Vancouver Aquarium

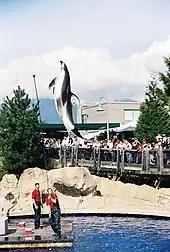
Spinnaker does a high-jump during dolphin show.

The Vancouver Public Aquarium Association was formed in 1950 by UBC fisheries and oceanography professors Murray Newman, Carl Lietze and Wilbert Clemens. After receiving the help of timber baron H.R. MacMillan, alderman and businessman George Cunningham and $100,000 from each of the three levels of government. (City of Vancouver, Province of British Columbia, Federal Government of Canada), it opened on June 15, 1956, with the ribbon being cut by federal Minister of Fisheries James Sinclair. Sinclair's daughter 7-year-old Margaret was also present at the ribbon cutting ceremony (she would later marry Canadian Prime Minister Pierre Elliott Trudeau and give birth to Canadian Prime Minister Justin Trudeau). In the mid-1960s, Rufus Gibbs donated $100,000 for an extension to the Vancouver Aquarium (specifically for the creation of the Rufus Gibbs Hall of sport fishes).